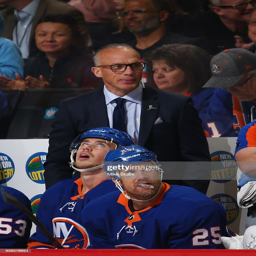
ice hockey right winger looks on from the bench during the game against sports team .